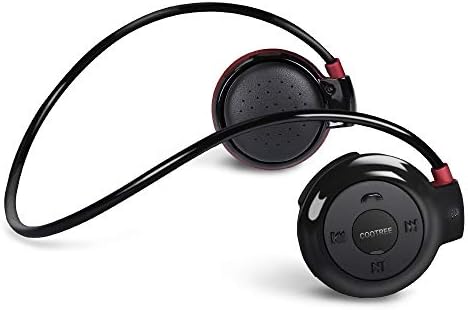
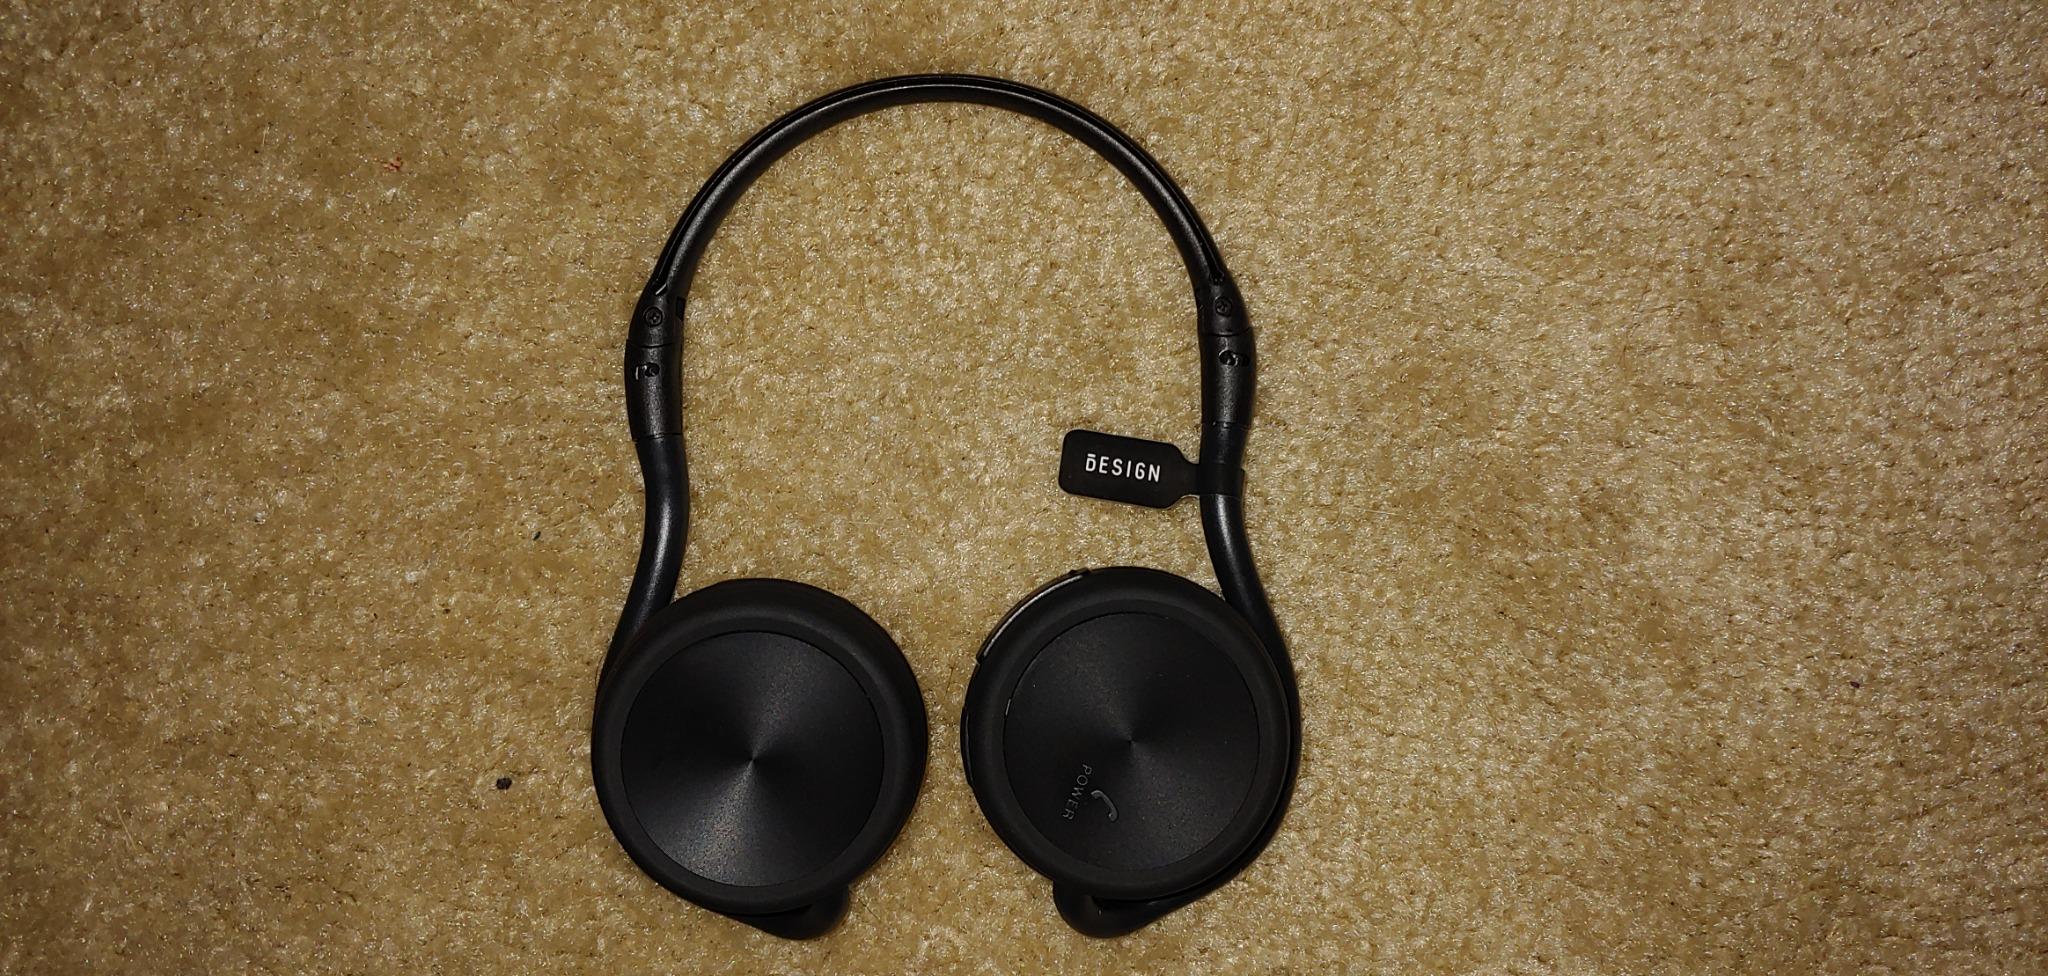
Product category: headphones
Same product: no